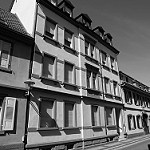
Label: buildings